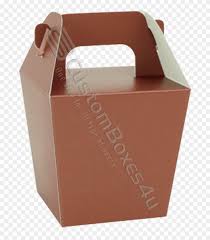
Label: cardboard